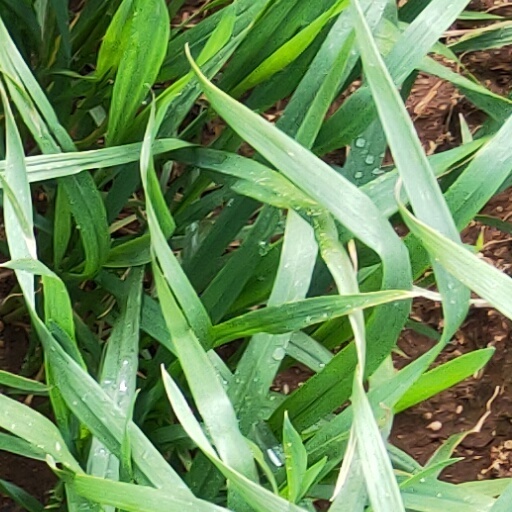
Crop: wheat